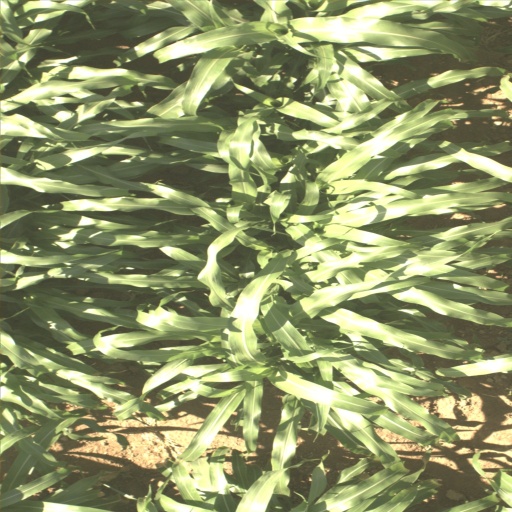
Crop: sorghum